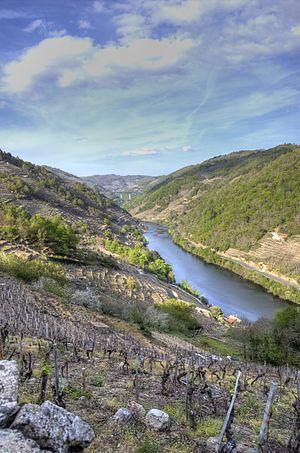
La Ribeira Sacra est une appellation d'origine protégée espagnole pour les vins produits dans le sud de la province de Lugo et dans le nord de la province d'Ourense, en Galice, Espagne. Créée en 1997, la DO s'étend sur dix-sept communes différentes.
Le Sil est un affluent du Minho en Galice, dans le nord-ouest de l'Espagne.